Nissan Civilian

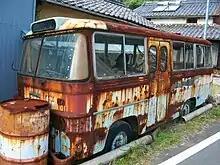
Nissan Echo (GC140), front

Originally introduced in 1958, the KC42 was a special-order vehicle built using B40 (Junior) and C40 (Caball) truck underpinnings. They were sold as the Nissan Junior Microbus and Caball Microbus respectively. In June 1960, reflecting model changes for the Junior and Caball (now B140 and C140), the Caball and Junior Microbuses were also updated and the GC140 Caball Microbus became a regularly available model. In 1961 the GC140 was renamed Caball Echo; the Junior-based buses seem to have been discontinued around this time. In 1962 the engine was changed to the 1.9-liter H engine and the name shortened to just "Echo." The chassis number was changed to GC141. In 1963 there was a light facelift, with higher mounted headlights and round rather than rectangular indicators. A long wheelbase model (GHC141) was also introduced. In January 1964 the SD22 diesel engine (GQC/GHQC141) joined the lineup. In November 1964 and October 1965 there were another two light facelifts; the second one also brought changes to the cooling system and the chassis code switched to 142.